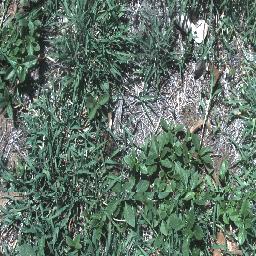
Label: negative